Yevhen Holitsynsky

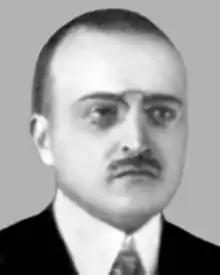

Yevhen Mykolaiovych Holitsynsky (birth: 1878, Chișinău – † 1932, Poděbrady) was a Ukrainian diplomat. In 1918 he attempted to implement his idea of an independent Ukraine and went to Washington, D.C. to obtain the US government's recognition of the Ukrainian People's Republic.